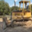
Label: tractor